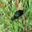
Label: beetle